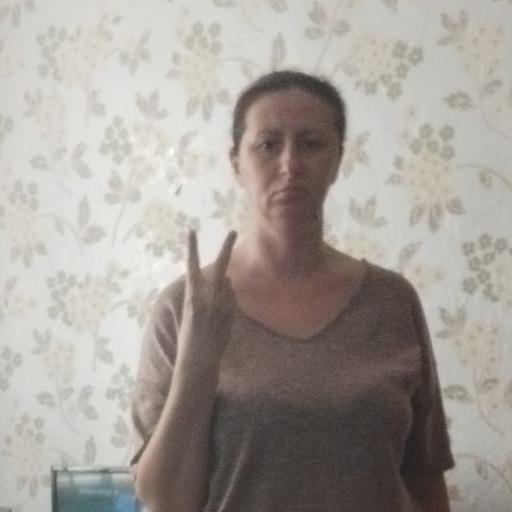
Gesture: peace_inverted